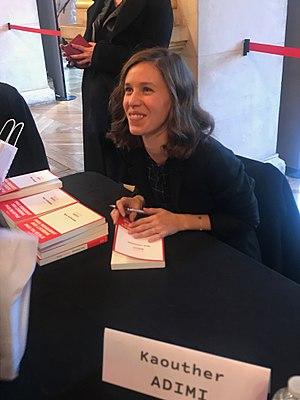
Kaouther Adimi, Maghreb-Orient des Livres, Paris, février 2018.
Kaouther Adimi, née en 1986 à Alger, est une écrivaine algérienne.